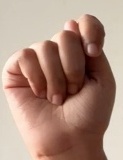
ASL sign: T